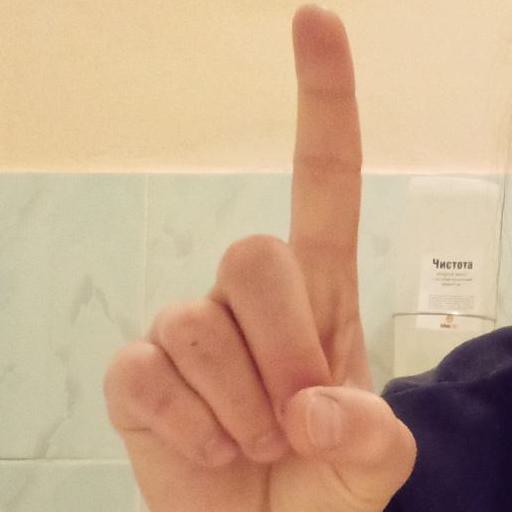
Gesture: one